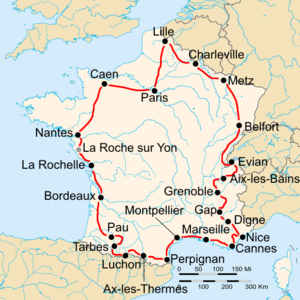
Le 28ᵉ Tour de France a eu lieu du 3 juillet au 29 juillet 1934 sur 23 étapes pour 4 363 km. Il a été remporté par le coureur français Antonin Magne.